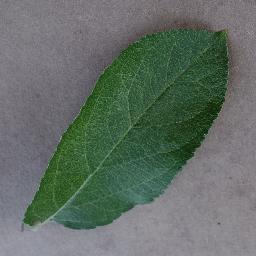
Label: Apple___healthy